Gordon Chung-Hoon

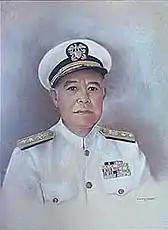
Portrait of Chung-Hoon

He was appointed to be the director of the Hawaii Department of Agriculture by the first Governor of the State of Hawaii, William F. Quinn, and held that position between January 1961 and June 1963. Chung-Hoon subsequently worked as a Realtor. He made a foray into politics by running as a Republican for one of the four seats representing the Hawaii 7th State Senate District in 1966, but finished fifth in the primary. Chung-Hoon died on July 24, 1979, at Tripler Army Medical Center in Honolulu.